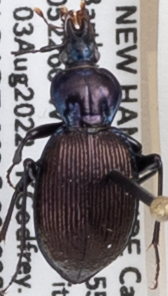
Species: Sphaeroderus canadensis canadensis
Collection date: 2022-08-03
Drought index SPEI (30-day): -0.54
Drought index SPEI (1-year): -0.9
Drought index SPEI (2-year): -1.69